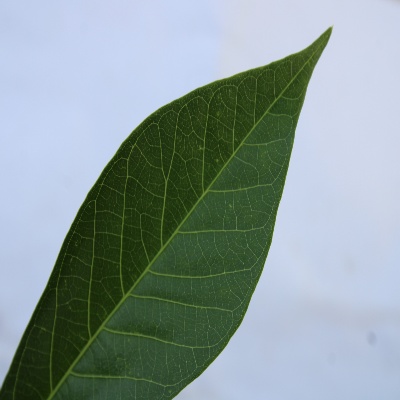
Crop: Cassava
Condition: healthy